Earth Centre, Doncaster

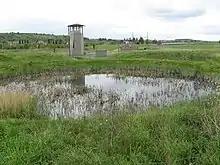
The site in 2008

Earth Centre re-opened in May 2001. More attractions were built as money from grants and other sources became available. A pirate ship was built, a crazy golf course and an indoor 'Amazon Adventure' play area.